Hispano-Suiza 14AB

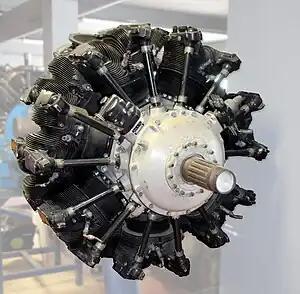

The Hispano-Suiza 14AB, a.k.a. Hispano-Suiza Type 80, was a 14-cylinder twin-row air-cooled radial engine. In 1929 the Hispano-Suiza company bought a license to produce the Wright Whirlwind engine. The technology from that engine was used to produce a number of different radial engines with greater displacements, power, and number of cylinders.